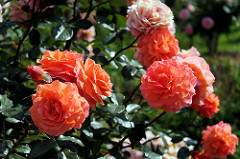
Flower: rose